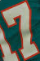
Number: 7